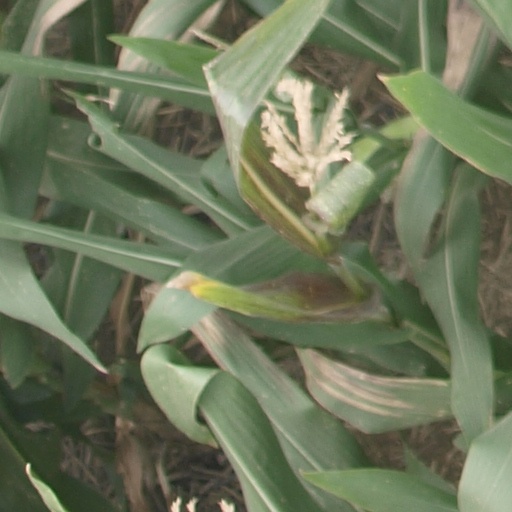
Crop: maize; corn